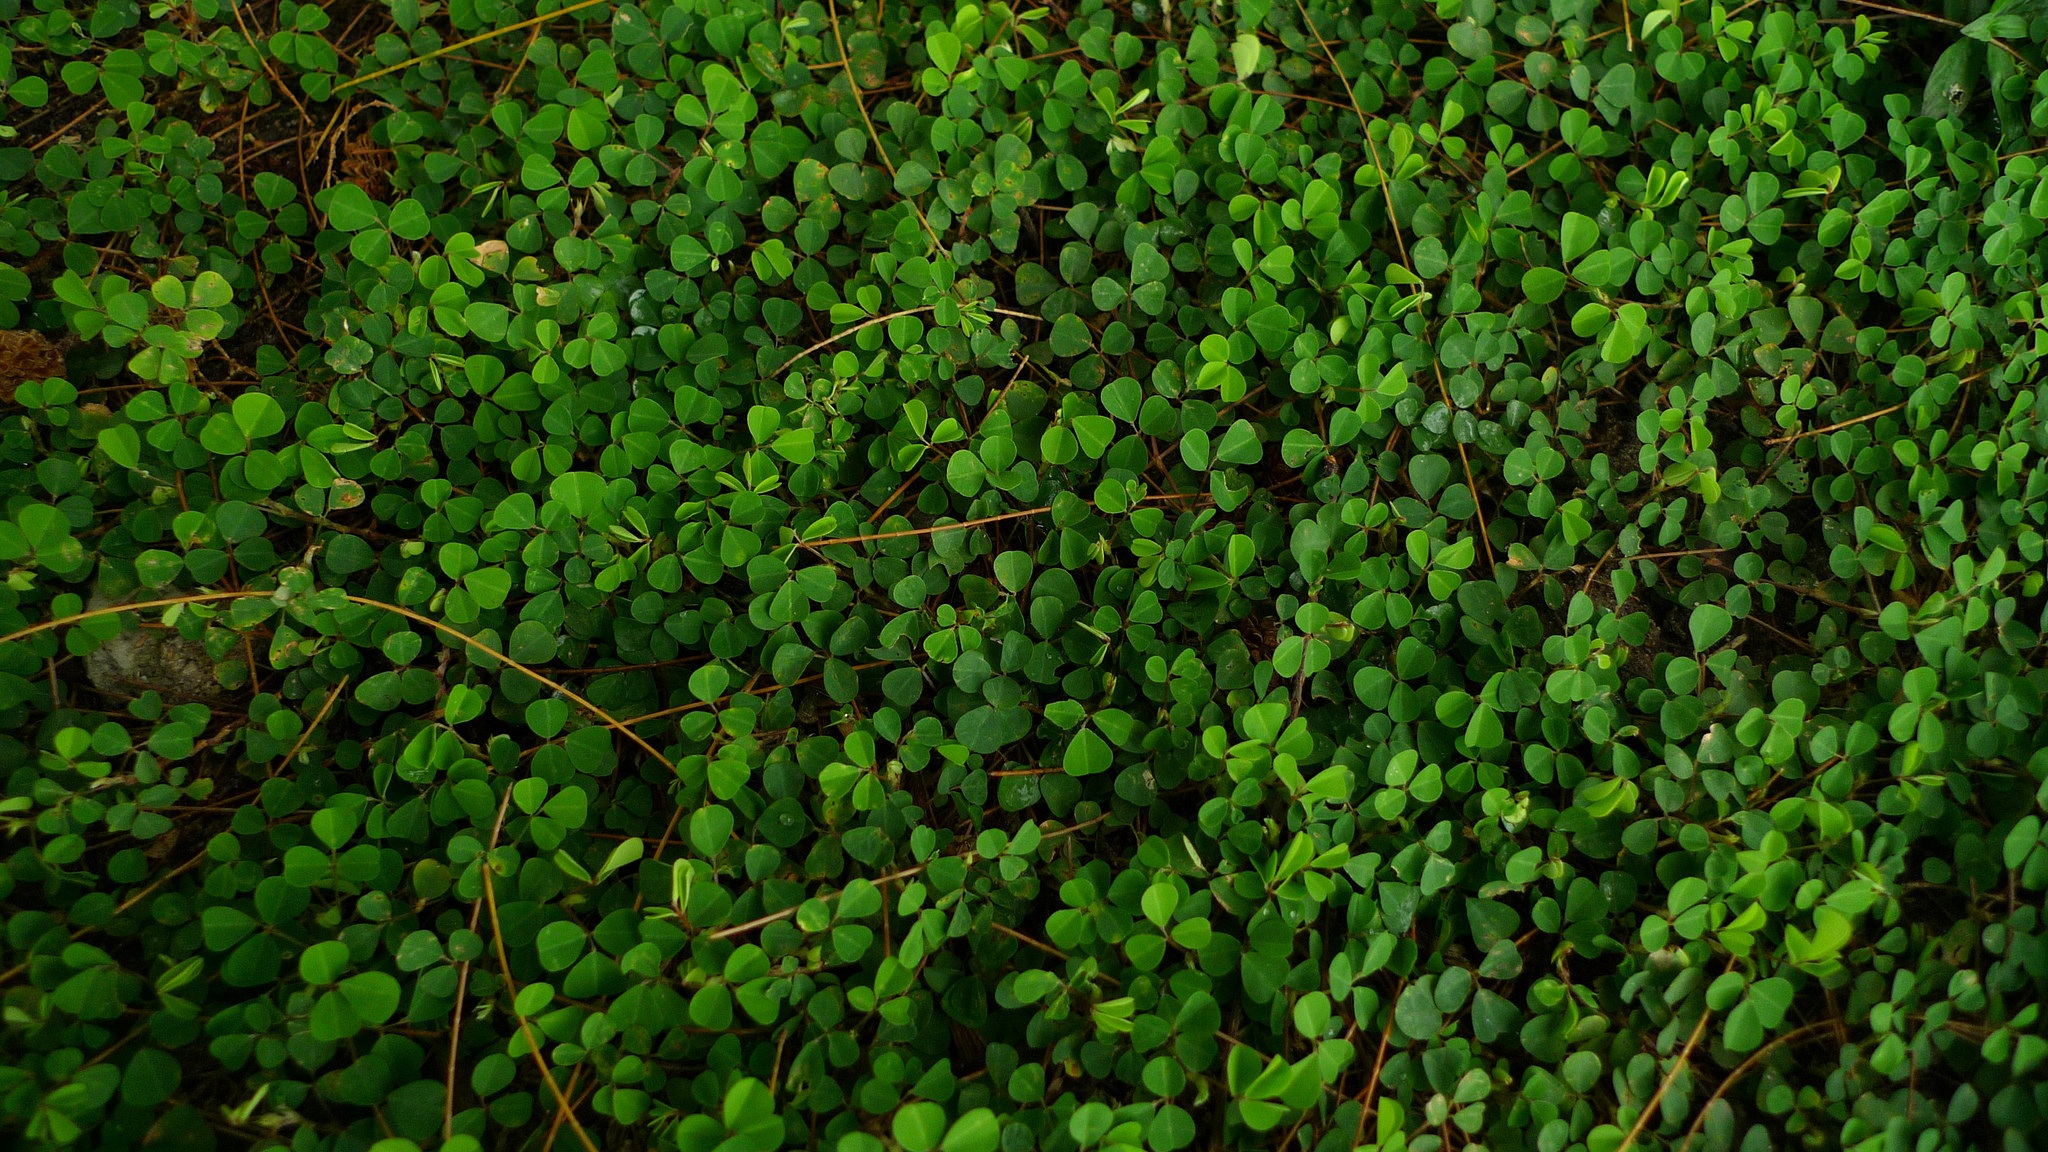
tree, nature, grass, branch, plant, field, lawn, leaf, flower, summer, moss, green, botany, garden, flora, plants, background, vegetation, shrub, groundcover, wallpaper, pre, herbs, hedge, green leaf, flooring, flowering plant, small green leaves, creeping foliage, carpet of greenery, grass covers the ground, woody plant, land plant